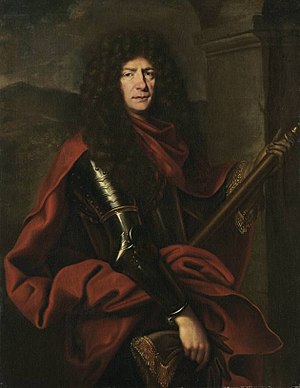
Christian 2. af Pfalz-Zweibrücken-Birkenfeld
Christian 2. af Pfalz-Zweibrücken-Birkenfeld var pfalzgreve og fra 1671 også hertug af Pfalz-Zweibrücken–Birkenfeld.